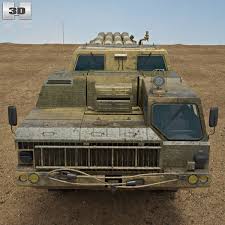
Label: BM-30